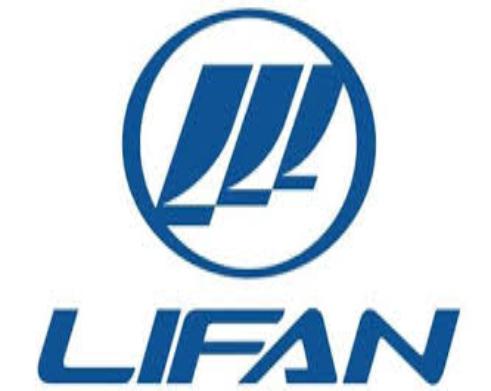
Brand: lifan-2
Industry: Transportation